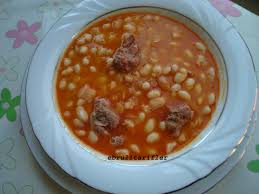
Yemek: kuru_fasulye